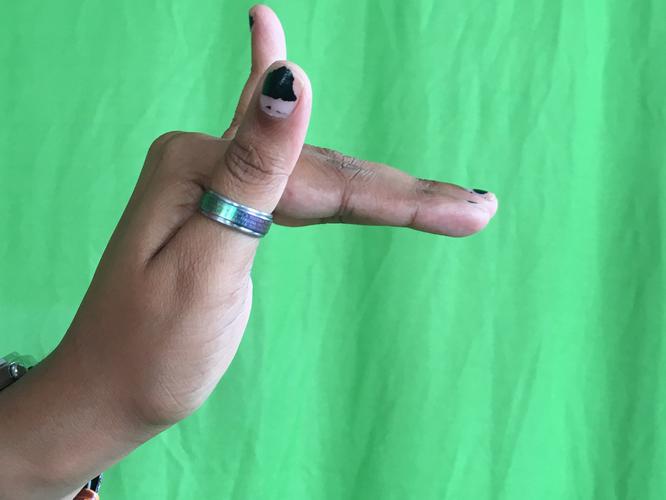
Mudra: Mrigasirsha
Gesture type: single_hand